Limited-stop

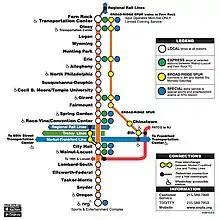
Map of the B in Philadelphia

On railways, the layout of the tracks and number and length of platforms at stations normally limit the extent to which a blend of fast/semi-fast/slow services can be operated.